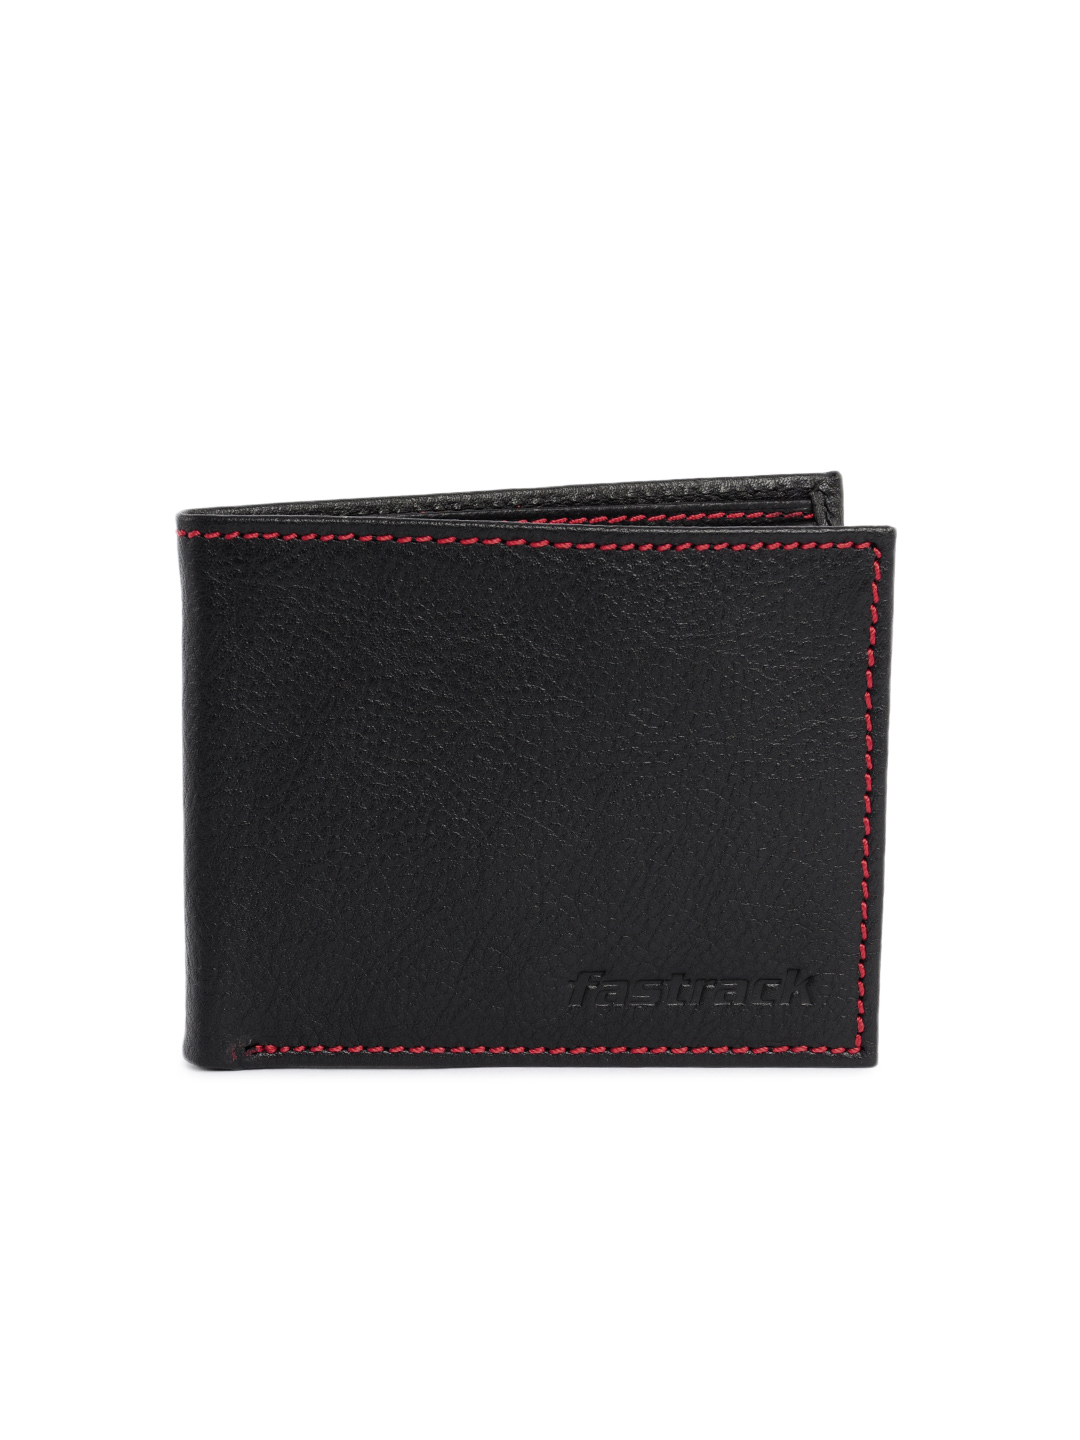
Fastrack Men Leather Black Wallet
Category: Accessories / Wallets / Wallets
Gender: Men
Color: Black
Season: Winter 2016
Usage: Casual